Federal Executive Council (Yugoslavia)

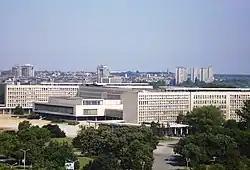
SIV 1, seat of the Federal Executive Council

During the 1953 revision of the Yugoslav Constitution, Josip Broz Tito was elected both President of Yugoslavia and of the new FEC by a vote of 568-1. Under these revisions, the Yugoslav Government was to function without the Parliament until new elections could take place in the Spring of 1954. The Parliament selected thirty of its own members to serve in the FEC.